Hizbul Mujahideen

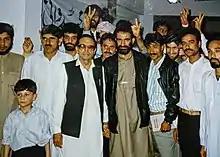
Amanullah Khan and Abdul Majeed Dar

The first three years of the insurgency (1990–92) were dominated by the Jammu Kashmir Liberation Front (JKLF). Despite being supported by Pakistan, they under the renewed ideology of their new leaders shifted to a secular pro-independence stance and attracted huge support in the valley in their strategy to organise a mass-resistance, that would compel India to withdraw from Kashmir.